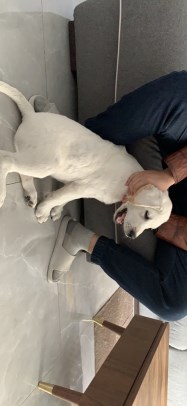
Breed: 3580-n000122-Labrador_retriever